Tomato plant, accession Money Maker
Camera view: tilt-top (135 deg); turntable rotation: 300 degrees
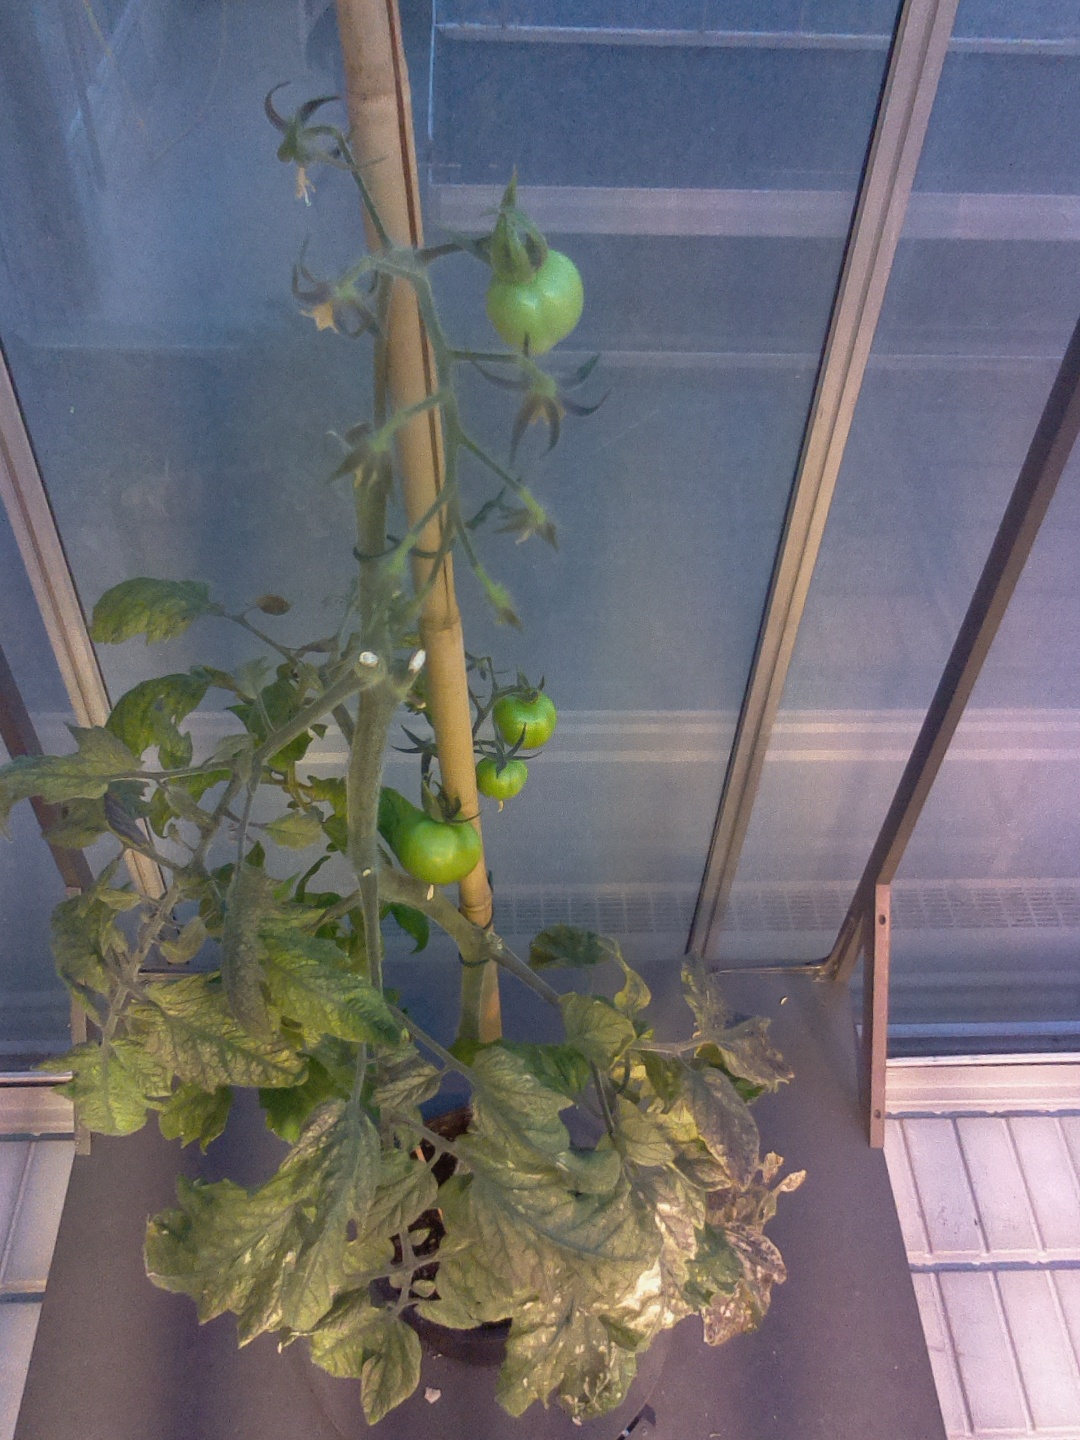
BBCH growth stage 76: 60%-70% of final fruit size